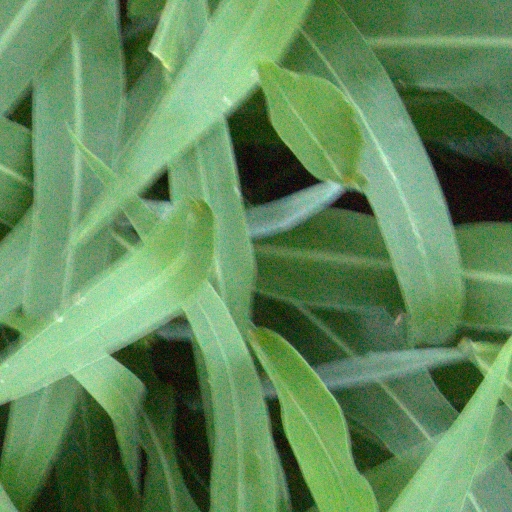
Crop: sorghum